John Rowan (Kentucky politician)

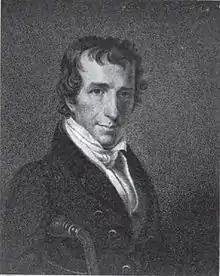
William T. Barry and Rowan were leaders of the New Court faction

Meanwhile, Rowan, who espoused the Relief position, was elected to the Kentucky House of Representatives in 1822 representing Jefferson and Oldham counties. He immediately became the leader of the Relief faction in the House. When Relief partisans decided to appeal "Williams" and "Lapsley" to the Kentucky Court of Appeals, which was at the time the court of last resort in the state, Rowan was chosen to argue the appeal before the court alongside George M. Bibb and Lieutenant Governor William T. Barry. Their efforts failed, however, as the Court found the measure unconstitutional, upholding the decisions of the lower courts.